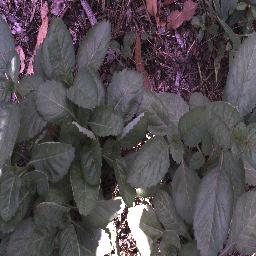
Label: snake_weed